Banksia violacea

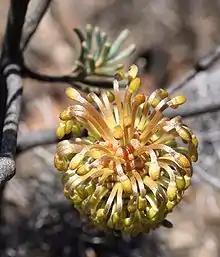
A roundish bloom made up of hundreds of golden flower buds growing

The type specimen of "Banksia violacea" was collected by the West Australian botanist Charles Gardner on 14 December 1926 in the vicinity of Lake Grace. The following year, he published a description of the species in "Journal and Proceedings of the Royal Society of Western Australia". He placed it in section "Oncostylis" of Bentham's taxonomic arrangement of "Banksia", giving it the specific epithet "violacea" in reference to the violet flowers. Thus the full name of the species, with author citation, is "Banksia violacea" C.A.Gardner. The species has been considered a variety of "B. sphaerocarpa" (Fox Banksia); this view was published by William Blackall in his 1954 "How to know Western Australian wildflowers". He considered "B. violacea" to be a variety of "B. sphaerocarpa" with violet flowers. This description was an invalid publication, however, and a "nomen nudum". In 1981 Alex George declared "Banksia sphaerocarpa" var. "violacea" Blackall a nomenclatural synonym of "B. violacea".